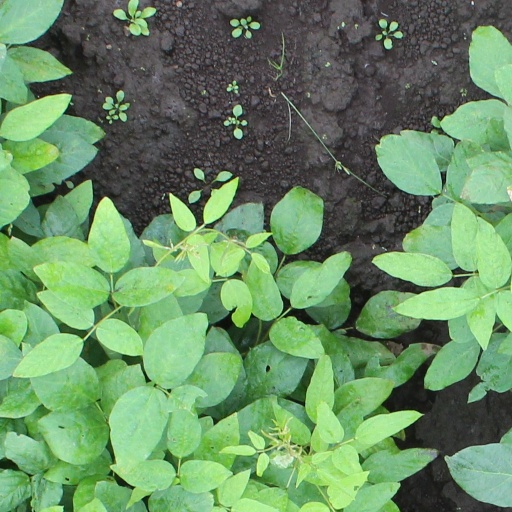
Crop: soybean